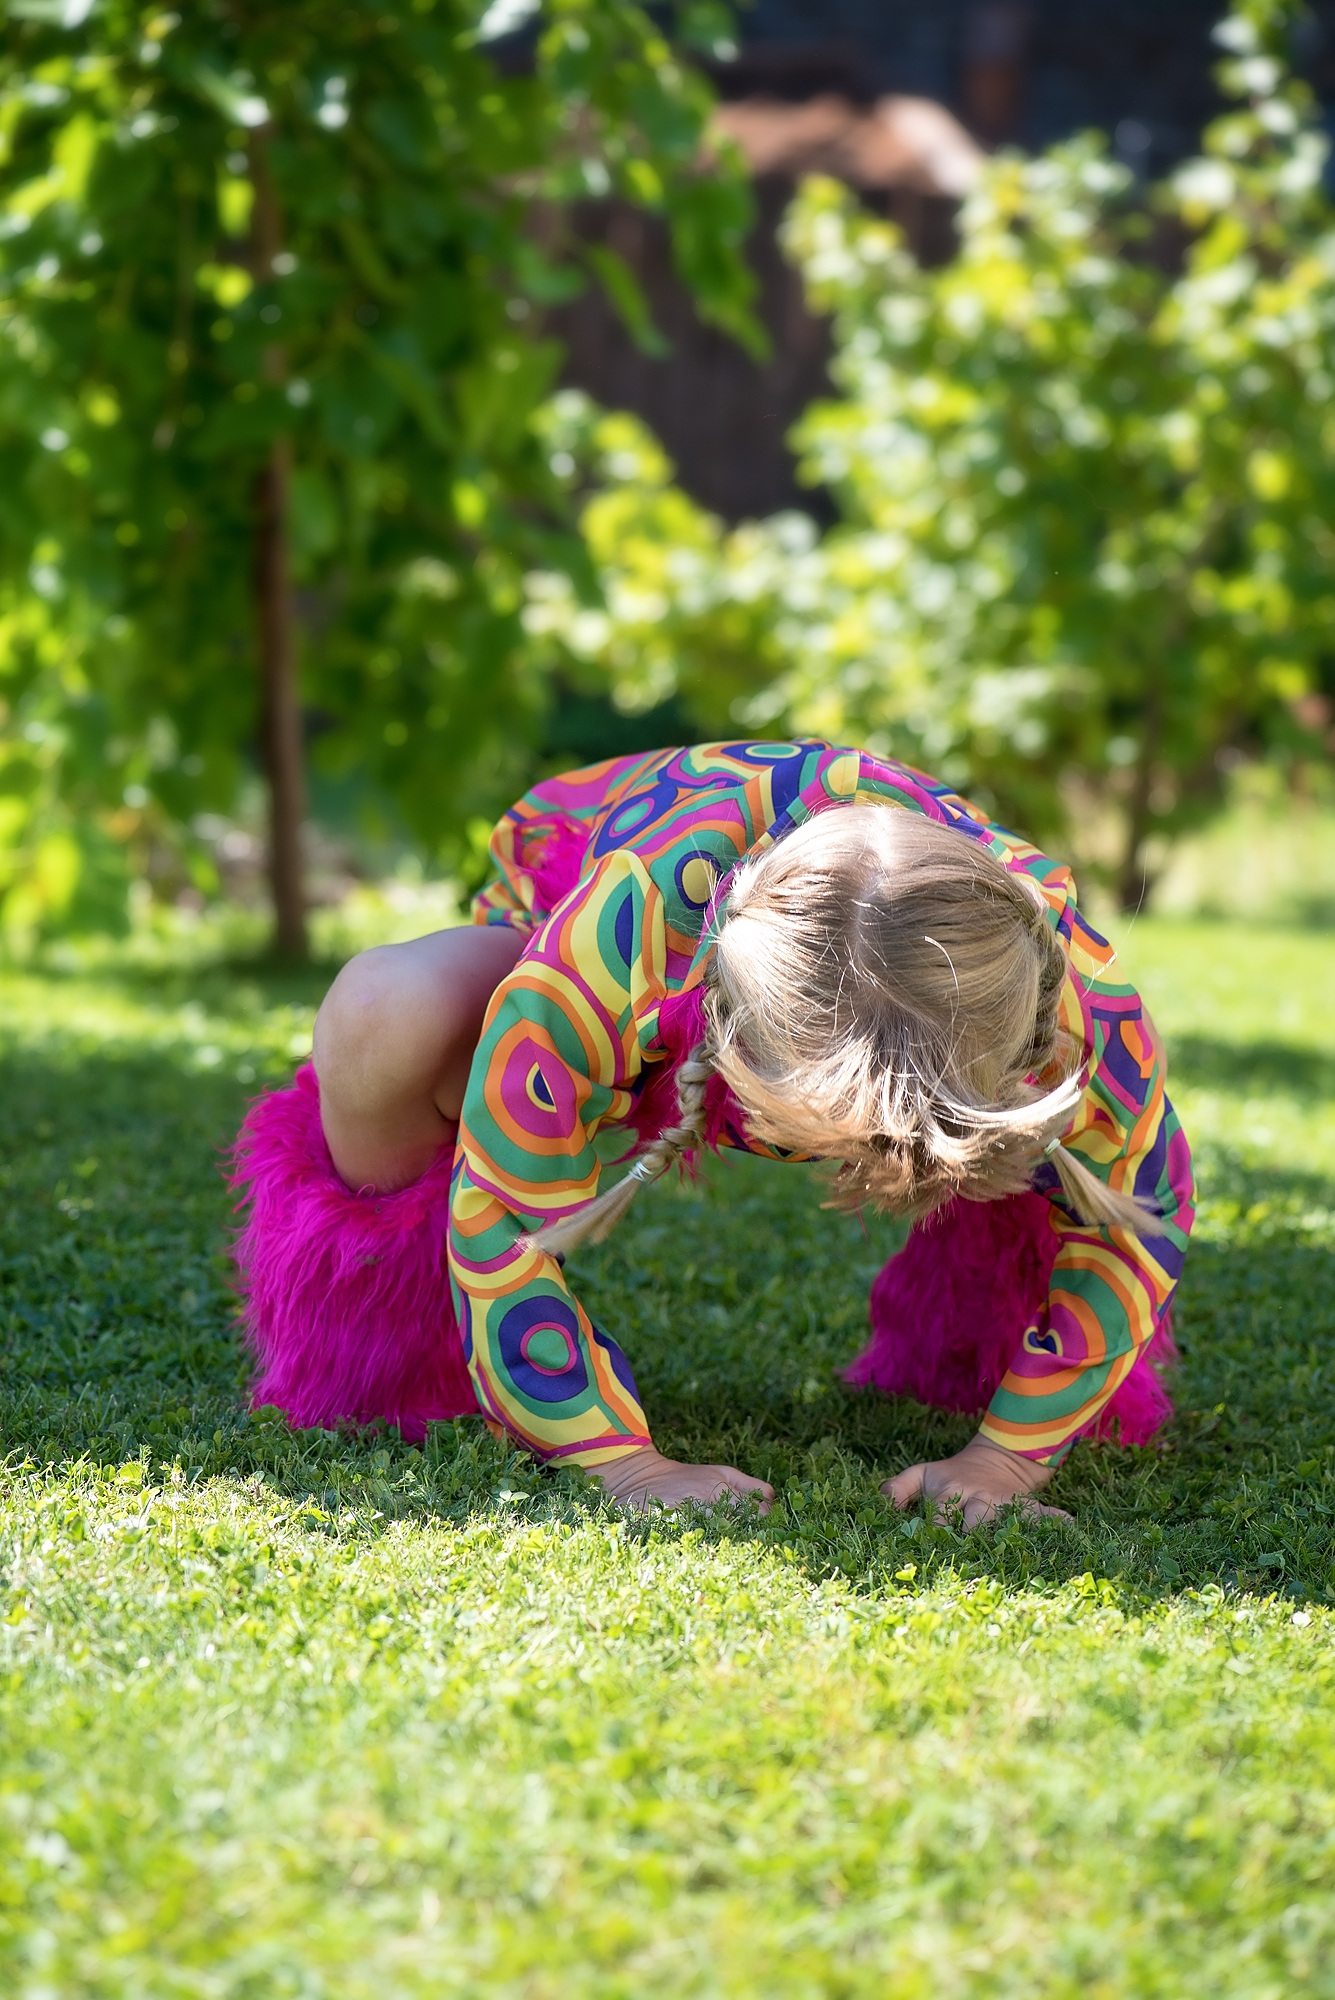
nature, grass, person, people, girl, lawn, play, flower, summer, green, child, human, colorful, toddler, blond, out, in motion, gymnastics, in action